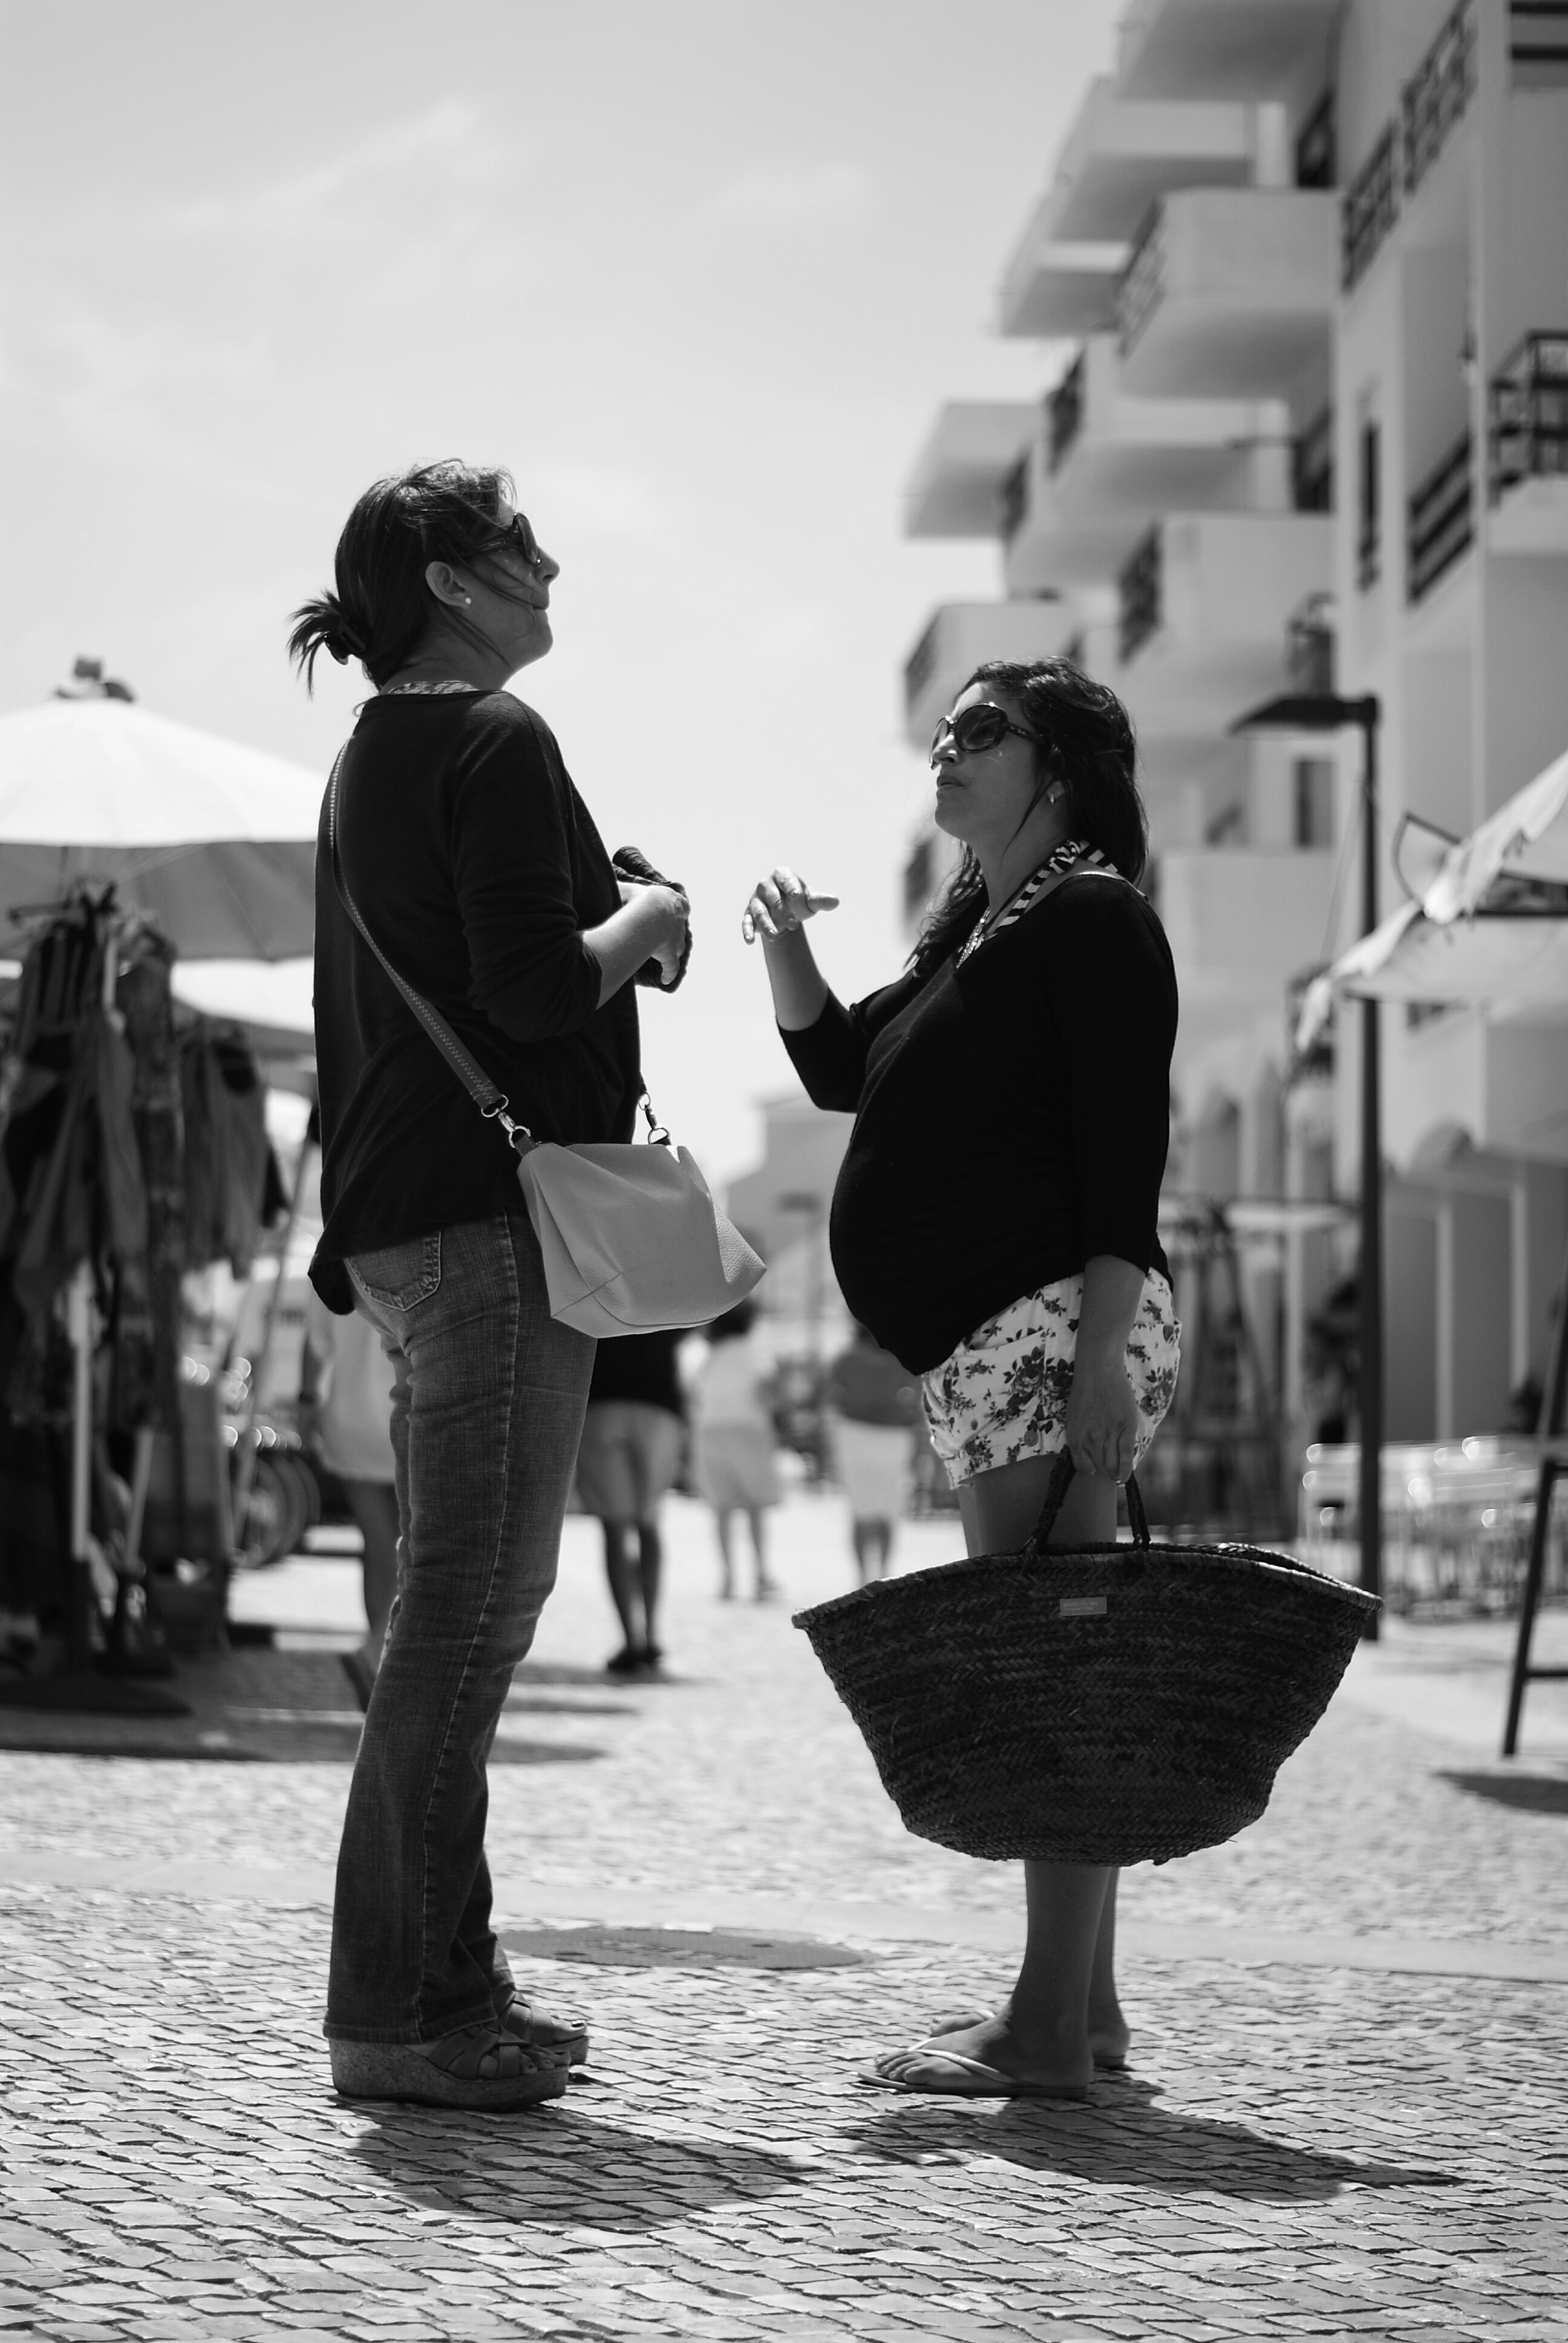
creative, black and white, people, white, street, photography, urban, social, dslr, lens, romance, black, monochrome, streetphotography, bw, blackandwhite, blackwhite, streets, candid, 50mm, moments, public, photograph, prime, sony, pretoebranco, rua, streetphoto, branco, moment, unposed, decisive, pretobranco, preto, sp, dslra200, pb, inpublic, fotografiaderua, streetmoments, lavinha, sal50f18, a200, sal, joao, interaction, jo olavinha, monochrome photography